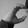
ASL letter: C